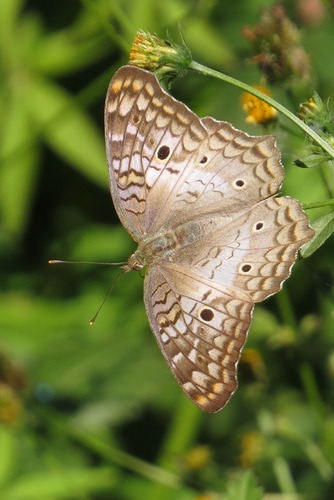
Scientific name: Anartia jatrophae
Common name: White peacock
Family: Nymphalidae
Order: Lepidoptera
Pollinator type: Primary pollinator
Habitat: Gardens, parks, and open areas
Geographic range: Southern United States to Argentina
Conservation status: Least Concern